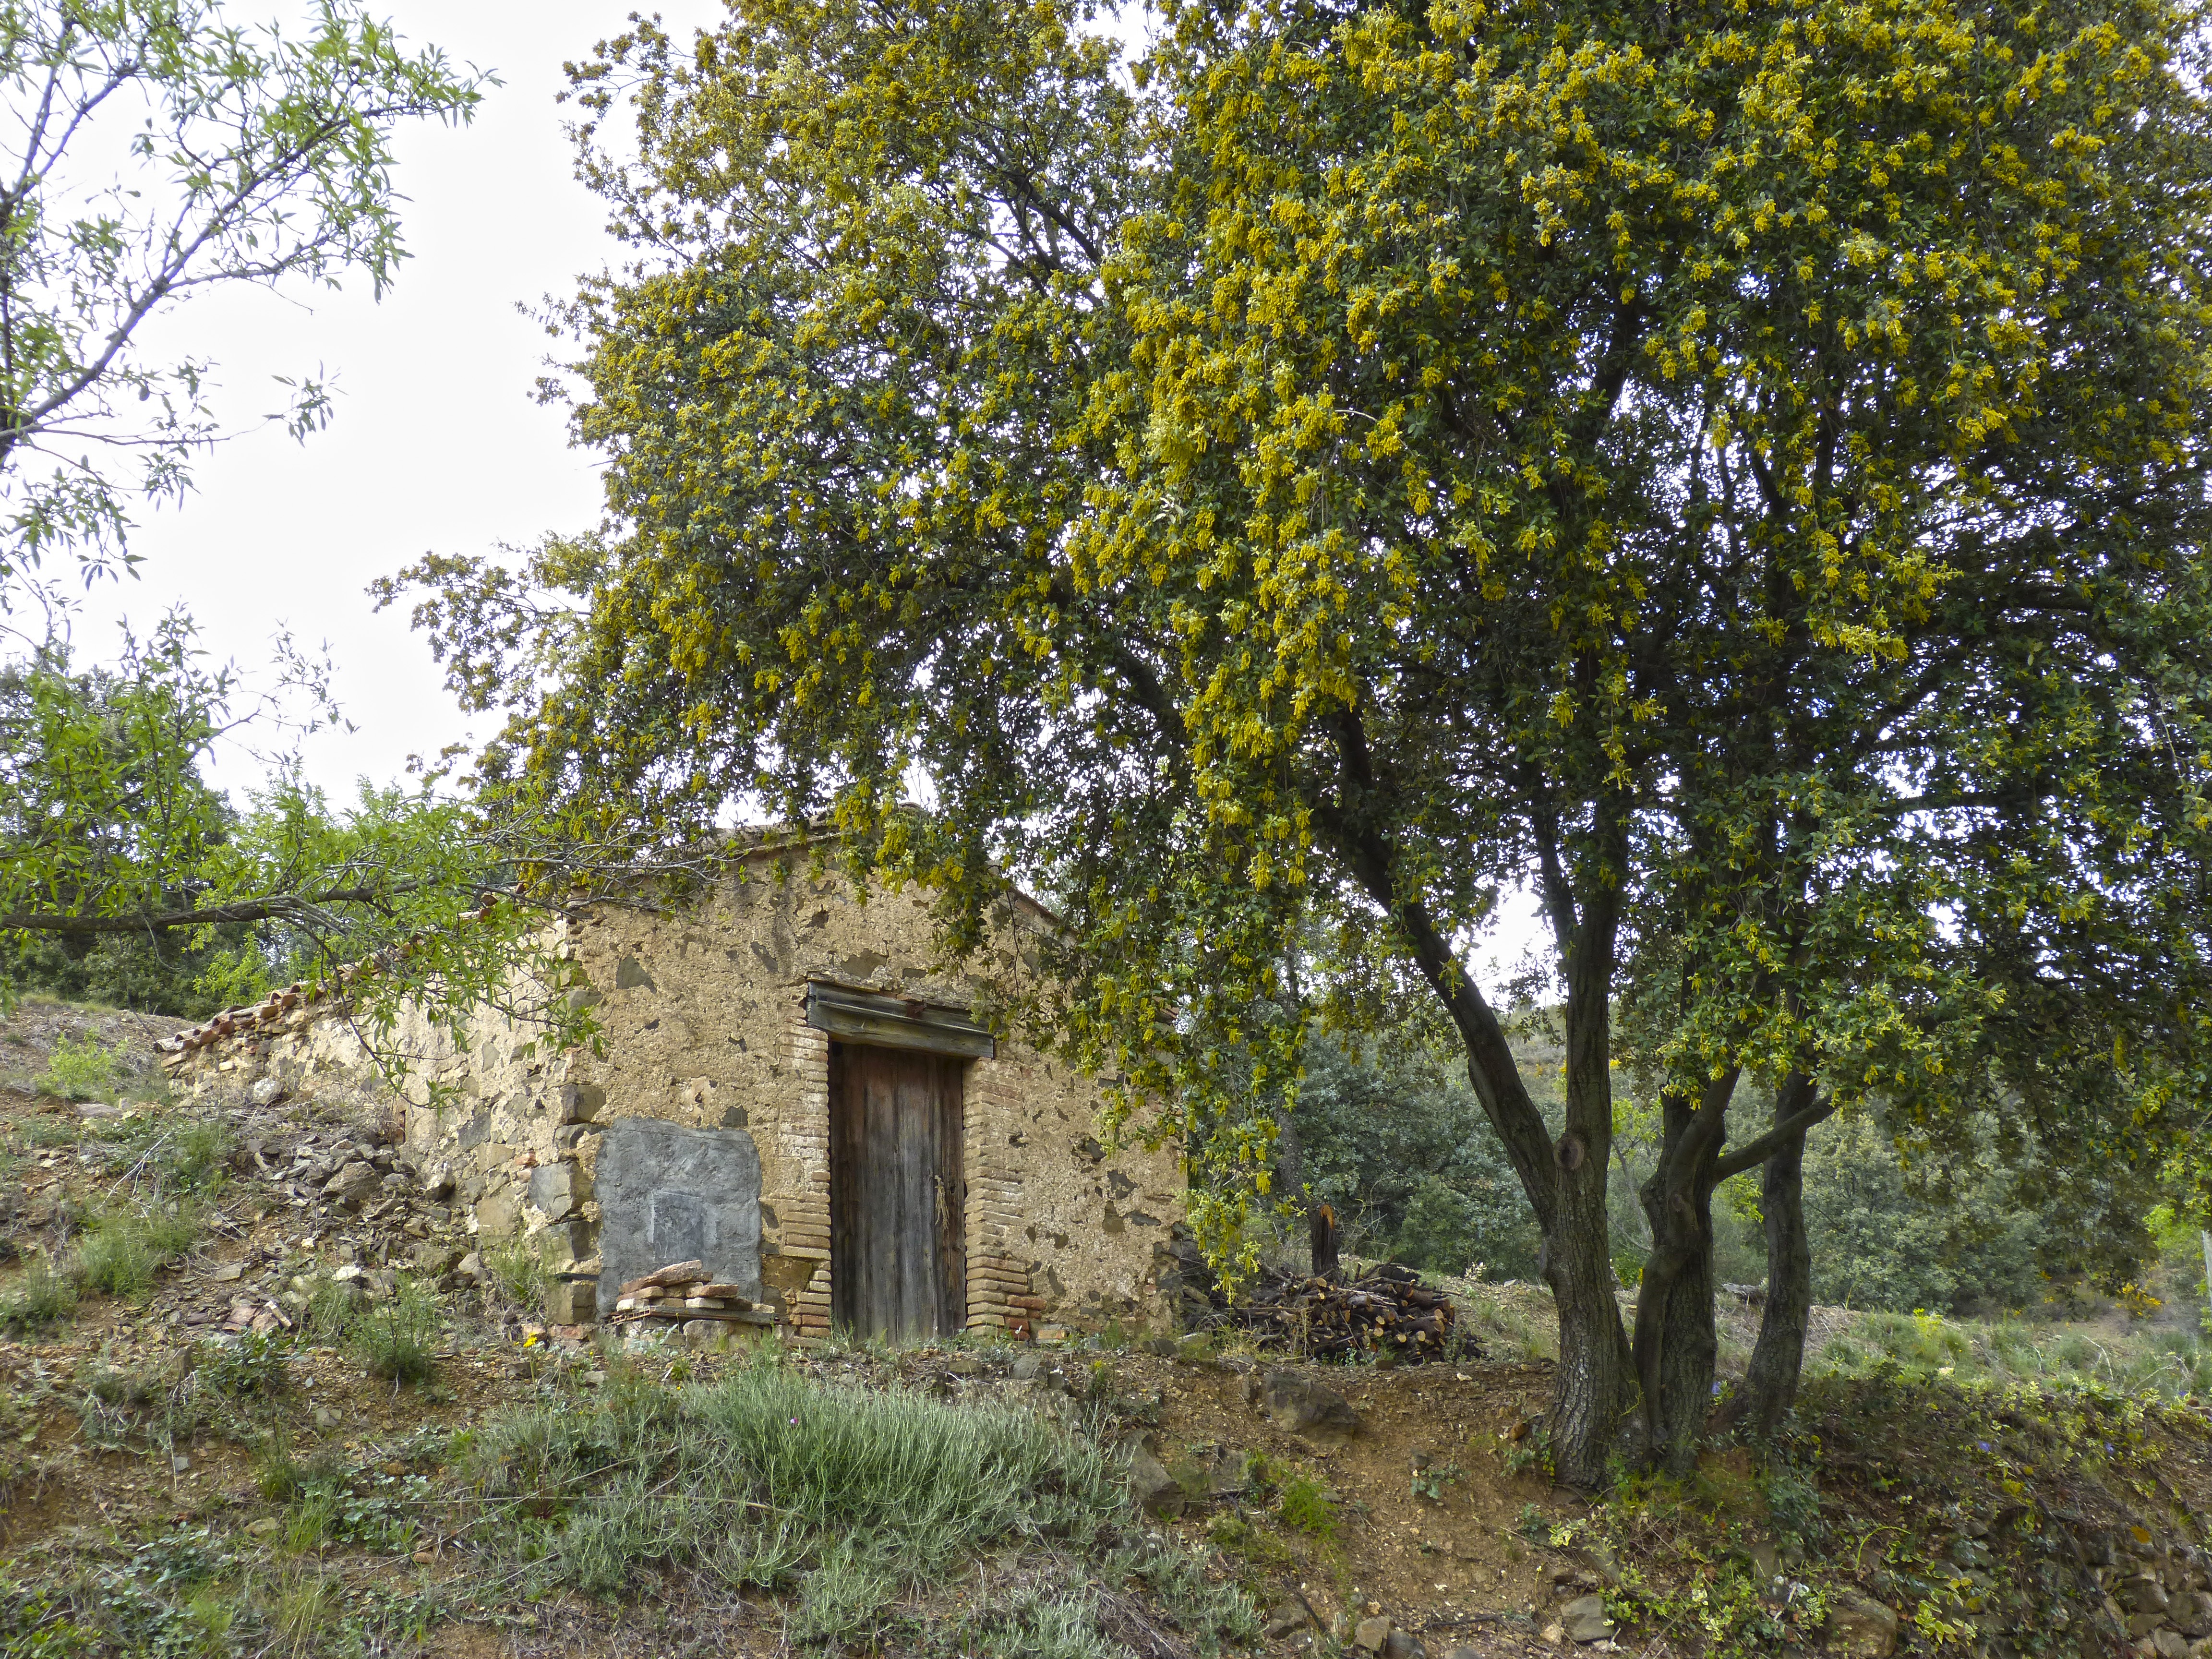
tree, plant, rural, cabin, cottage, property, pastoral, woodland, rural area, flowering plant, stone building, bucolic, barraca, woody plant, land plant